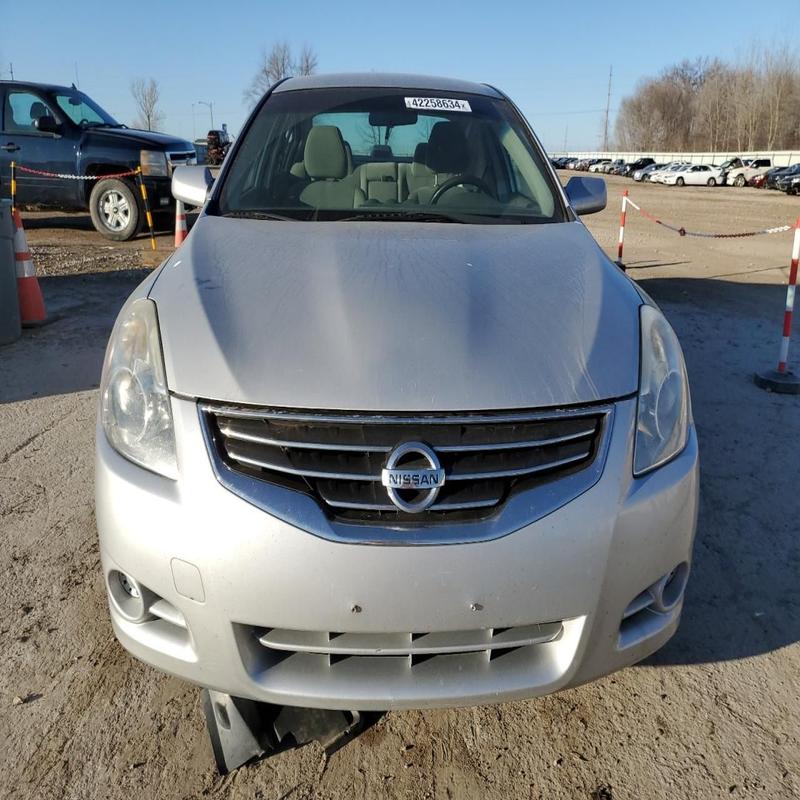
Aucun dommage détecté.
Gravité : aucun